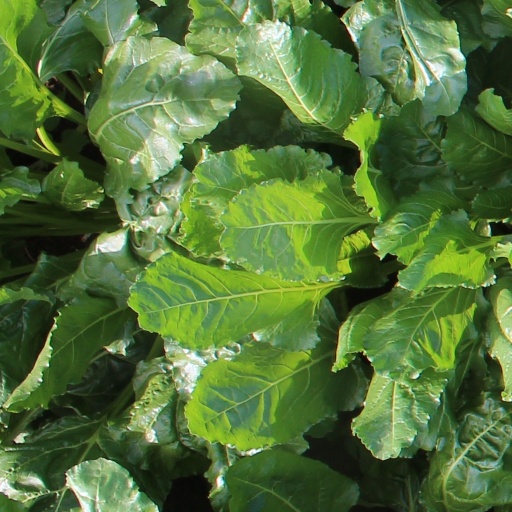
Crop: sugar beet